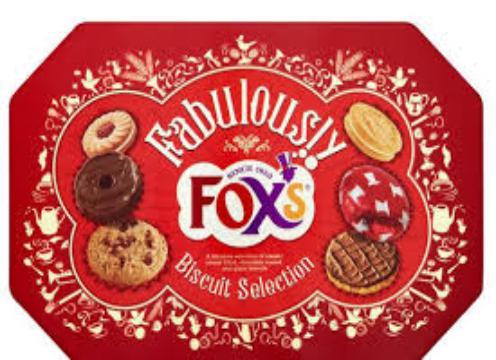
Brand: Fox's Biscuits
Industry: Food